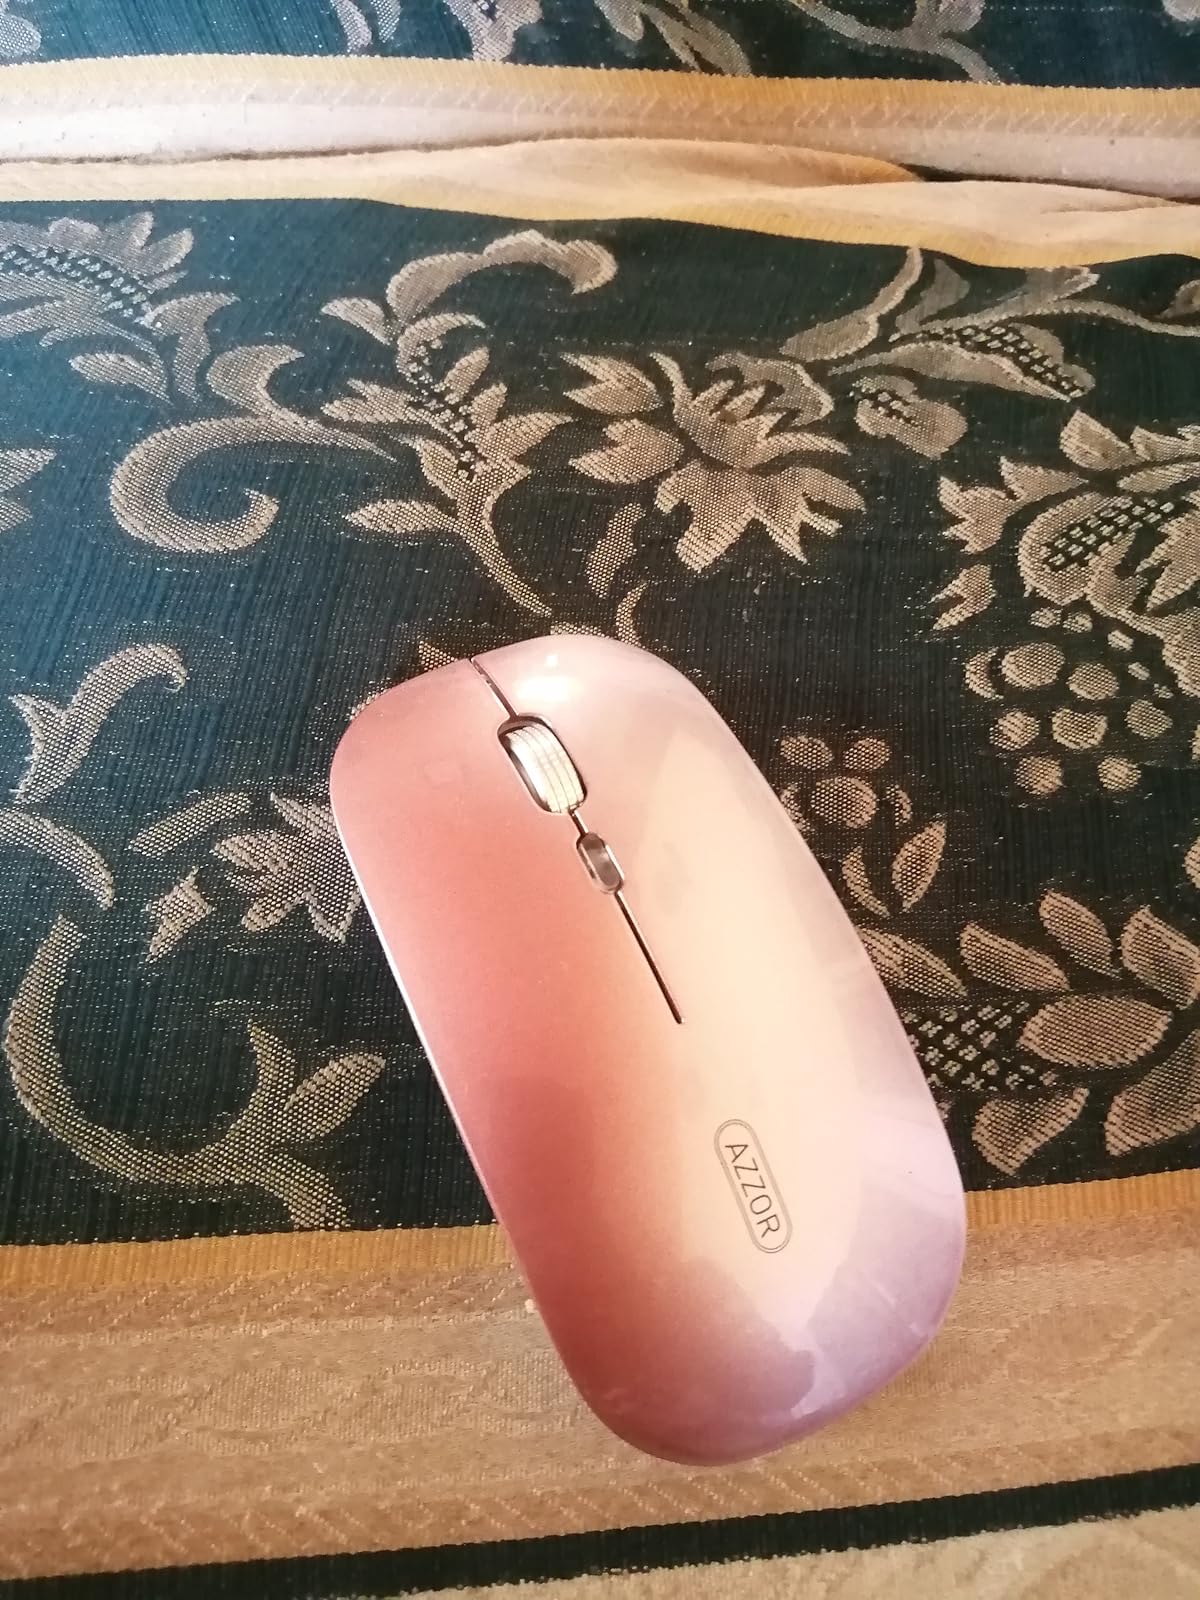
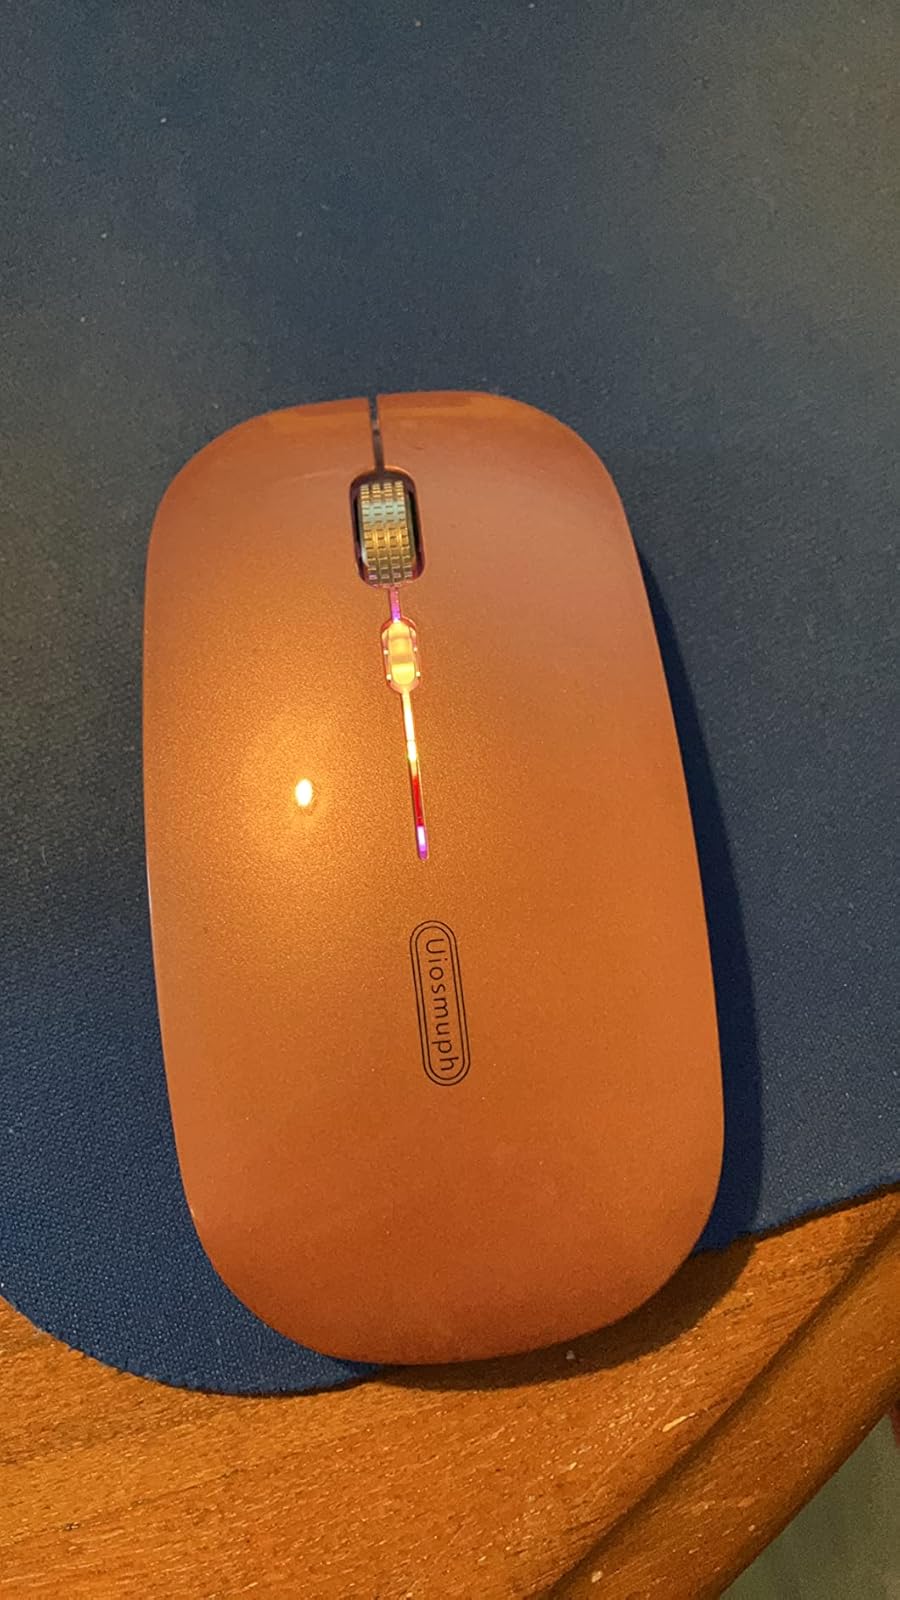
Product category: mouse
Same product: yes